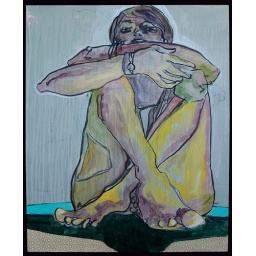
oil over house paint and acrylic, paper